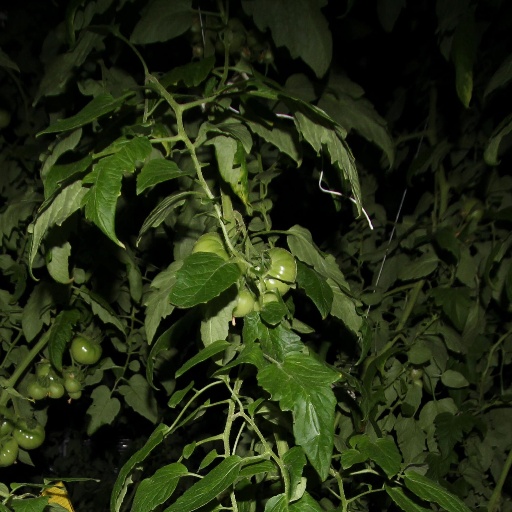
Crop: tomato